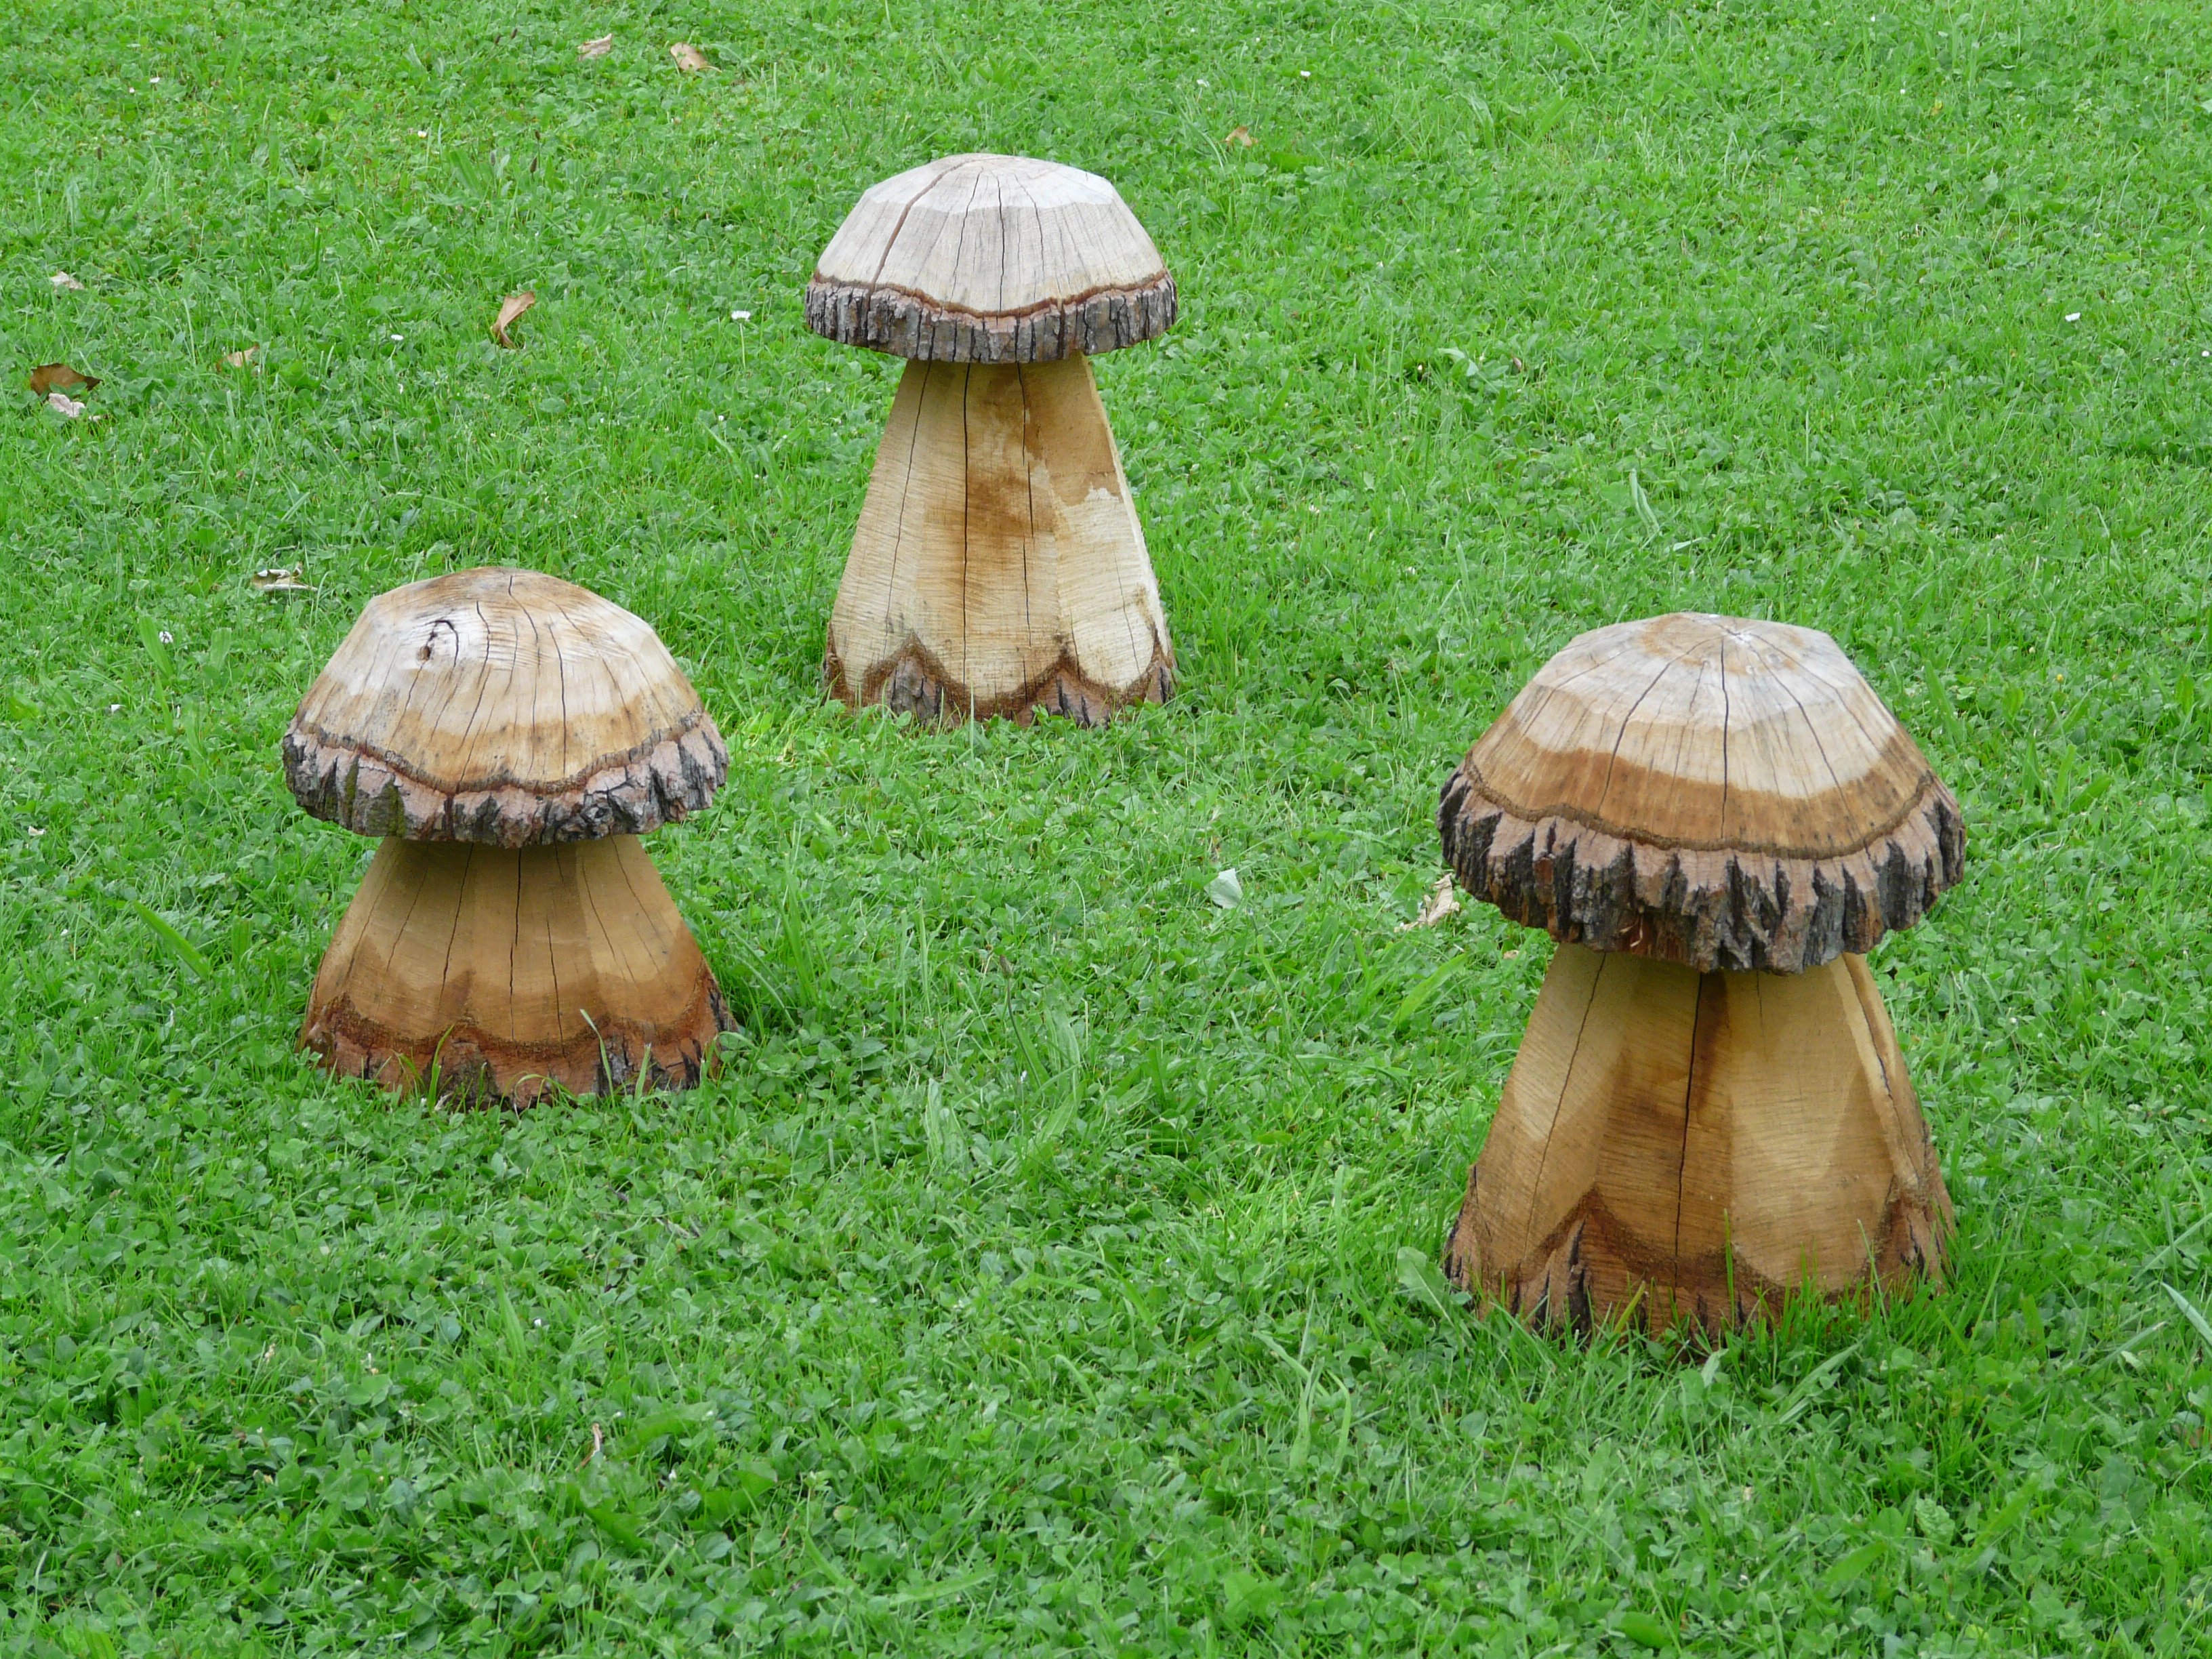
grass, wood, lawn, meadow, mushroom, fungus, mushrooms, carving, medicinal mushroom, penny bun